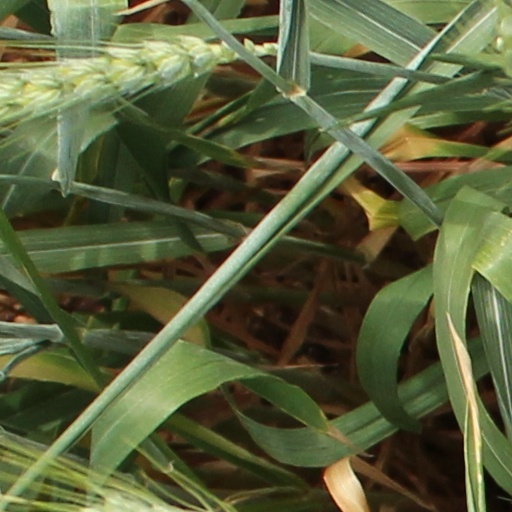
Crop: wheat